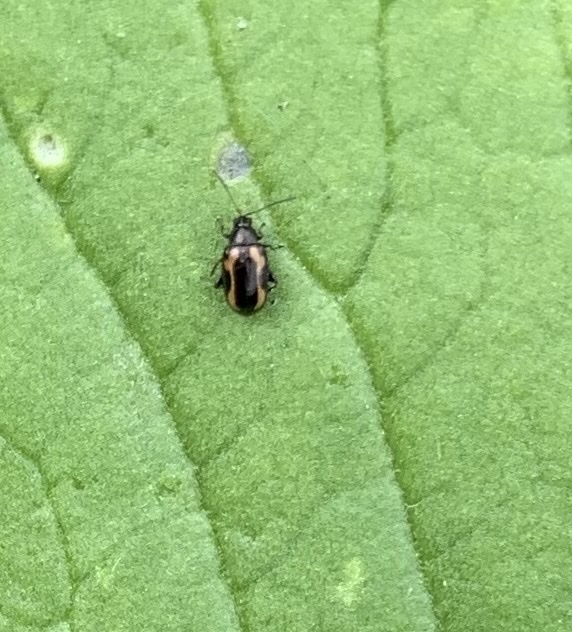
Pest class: striped_flea_beetle